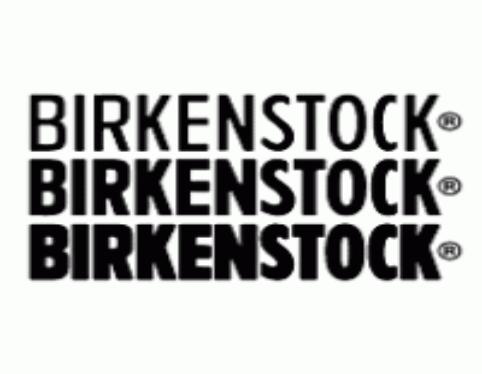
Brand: Birkenstock
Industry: Clothes